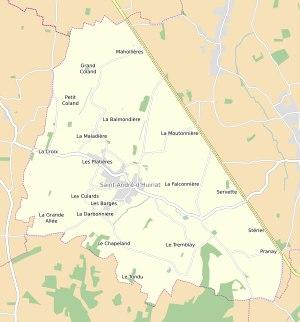
Saint-André-d'Huiriat est une commune française, située dans le département de l'Ain en région Auvergne-Rhône-Alpes.